Jinniuhu station

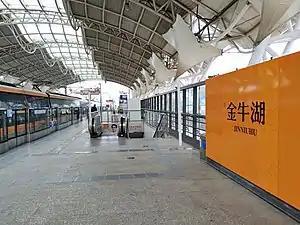

Jinniuhu station, is a metro station on Line S8 of the Nanjing Metro. It started operations on 1 August 2014.